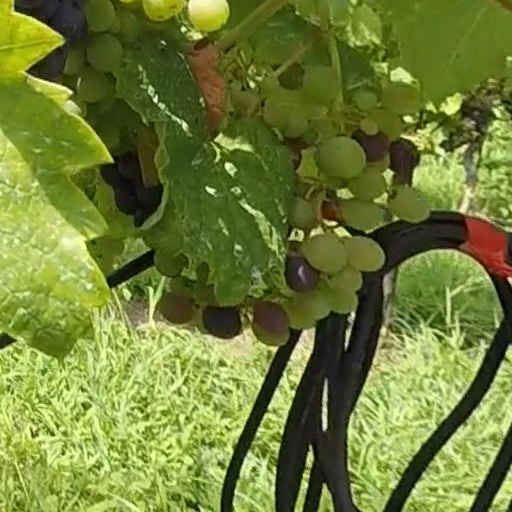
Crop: grape